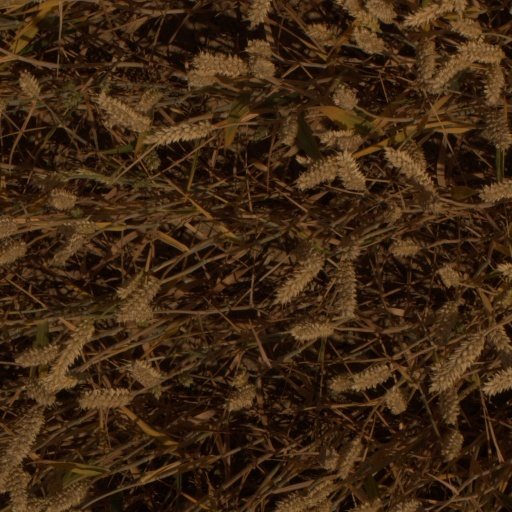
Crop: wheat